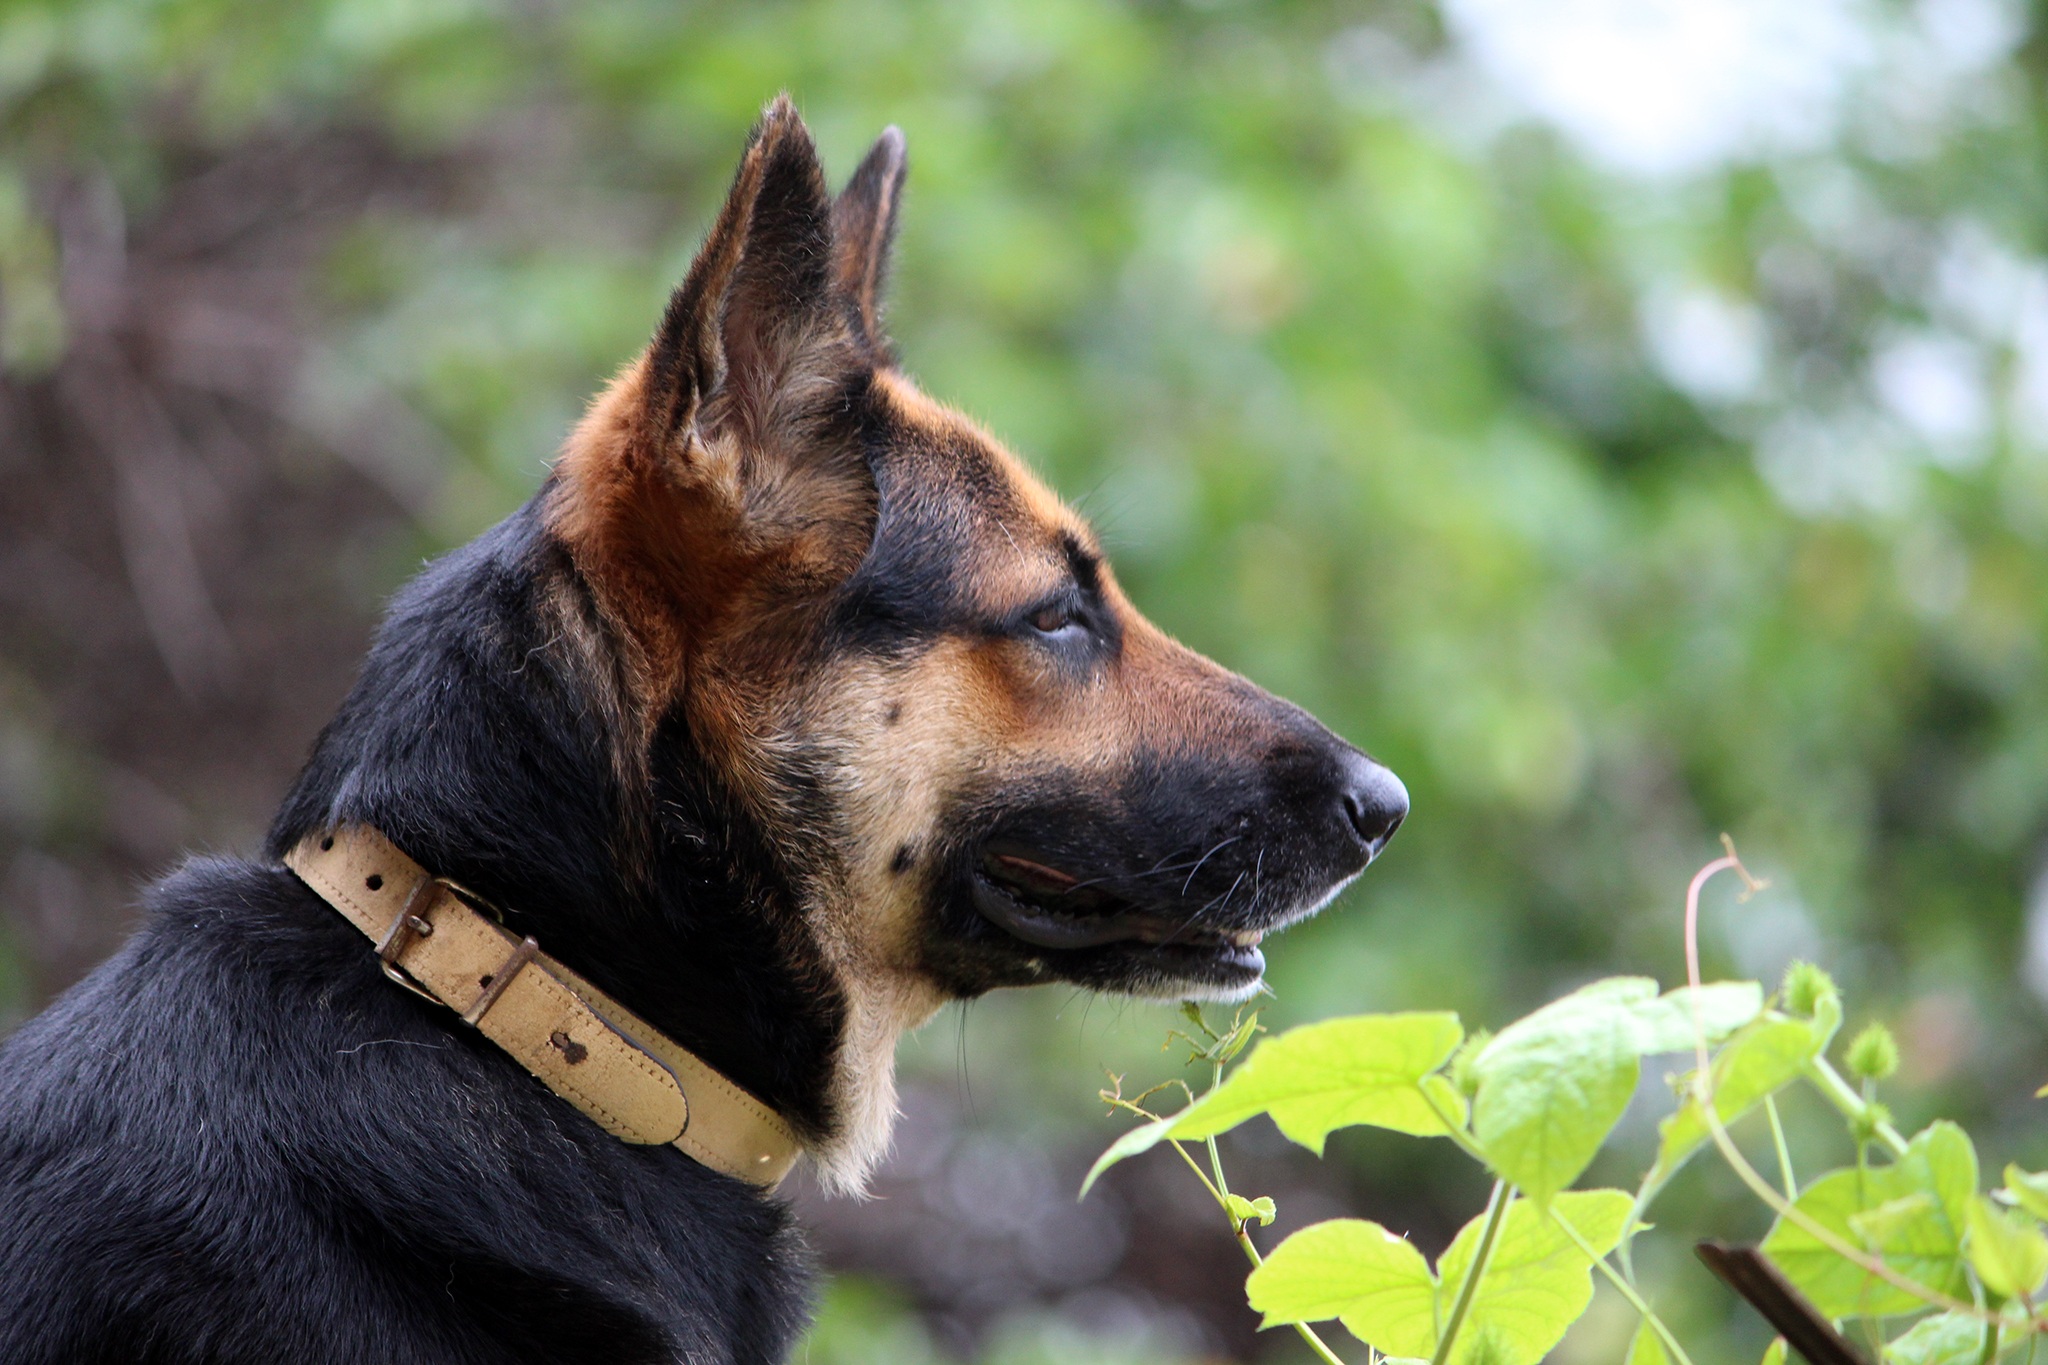
puppy, dog, animal, mammal, black, german shepherd, vertebrate, dog breed, dog like mammal, dog breed group, german shepherd dog